Confidence distribution

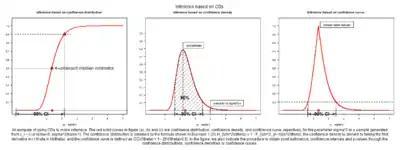

From the CD definition, it is evident that the interval formula_56 and formula_57 provide 100(1 − "α")%-level confidence intervals of different kinds, for "θ", for any "α" ∈ (0, 1). Also formula_58 is a level 100(1 − "α" − "α")% confidence interval for the parameter "θ" for any "α" > 0, "α" > 0 and "α" + "α" < 1. Here, formula_59 is the 100"β"% quantile of formula_60 or it solves for "θ" in equation formula_61. The same holds for a CD, where the confidence level is achieved in limit. Some authors have proposed using them for graphically viewing what parameter values are consistent with the data, instead of coverage or performance purposes.